Principality of Göttingen

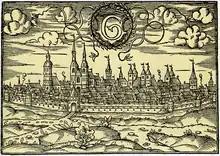
H. Bünting: Göttingen from the west, woodcut, 1585

When John came of age in 1267, the brothers finally agreed to divide the territory between them, the first step of a centuries-long fragmentation of the Brunswick-Lüneburg duchy. Effective from 1269, the territories around the cities of Wolfenbüttel and Göttingen in the south went to Albert, then ruling Prince of Wolfenbüttel. They were inherited by his sons Henry the Admirable, Albert II the Fat and William in 1279. When in 1286 the brothers again divided their heritage, Albert II chose Göttingen as his residence and moved into the Welf residency, which he rebuilt into a fortress. After his brother William had died in 1292, he was also able to acquire the subdivision around Wolfenbüttel against his elder brother Henry, who only retained the Principality of Grubenhagen.